Mark Footitt

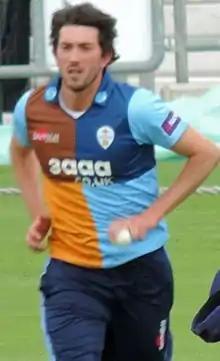
Footitt bowling for Derbyshire in 2014

Mark Harold Alan Footitt (born 25 November 1985) is an English cricketer. He is a right-handed batsman and a left arm fast bowler who has played for Nottinghamshire, Derbyshire and Surrey.